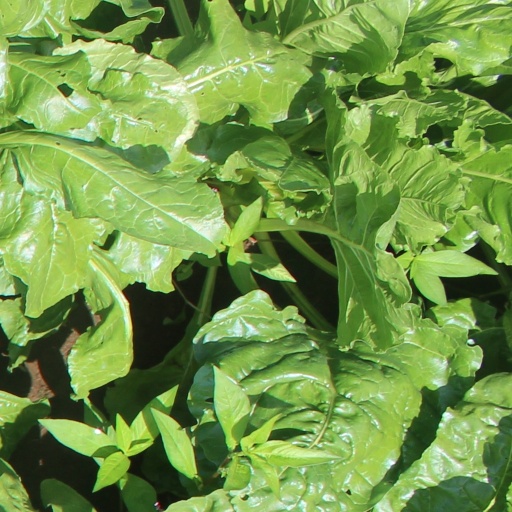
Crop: sugar beet